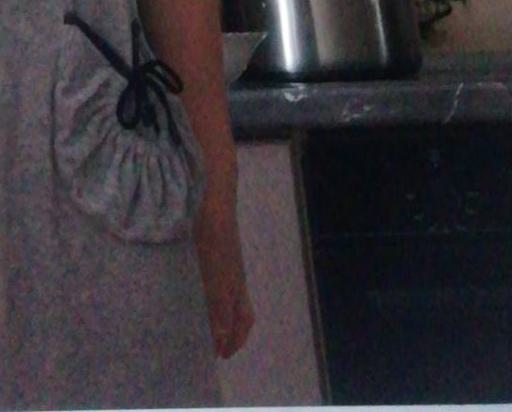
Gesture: no_gesture